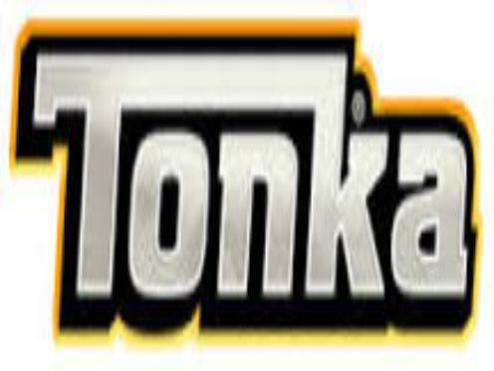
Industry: Leisure